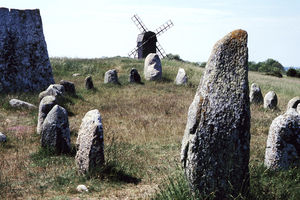
Øland / Kultur og seværdigheder
Gettlinge gravfelt stammer fra vikingetiden.
Øland er en provins og Sveriges næststørste ø. Den er beliggende i Østersøen øst for Småland, som den skilles fra af det smalle Kalmarsund. Øen har været forbundet med fastlandet siden 1972 ved en bro, Ølandsbroen.